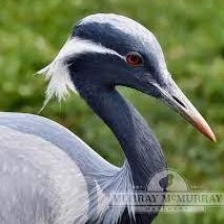
Species: DEMOISELLE CRANE
Scientific name: GRUS VIRGO
ImageNet parent category: crane